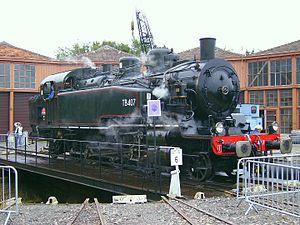
La 141 TB 407 au dépôt de Longueville le 16 septembre 2006.
Mikado est un type de locomotive à vapeur dont les essieux ont la configuration suivante :